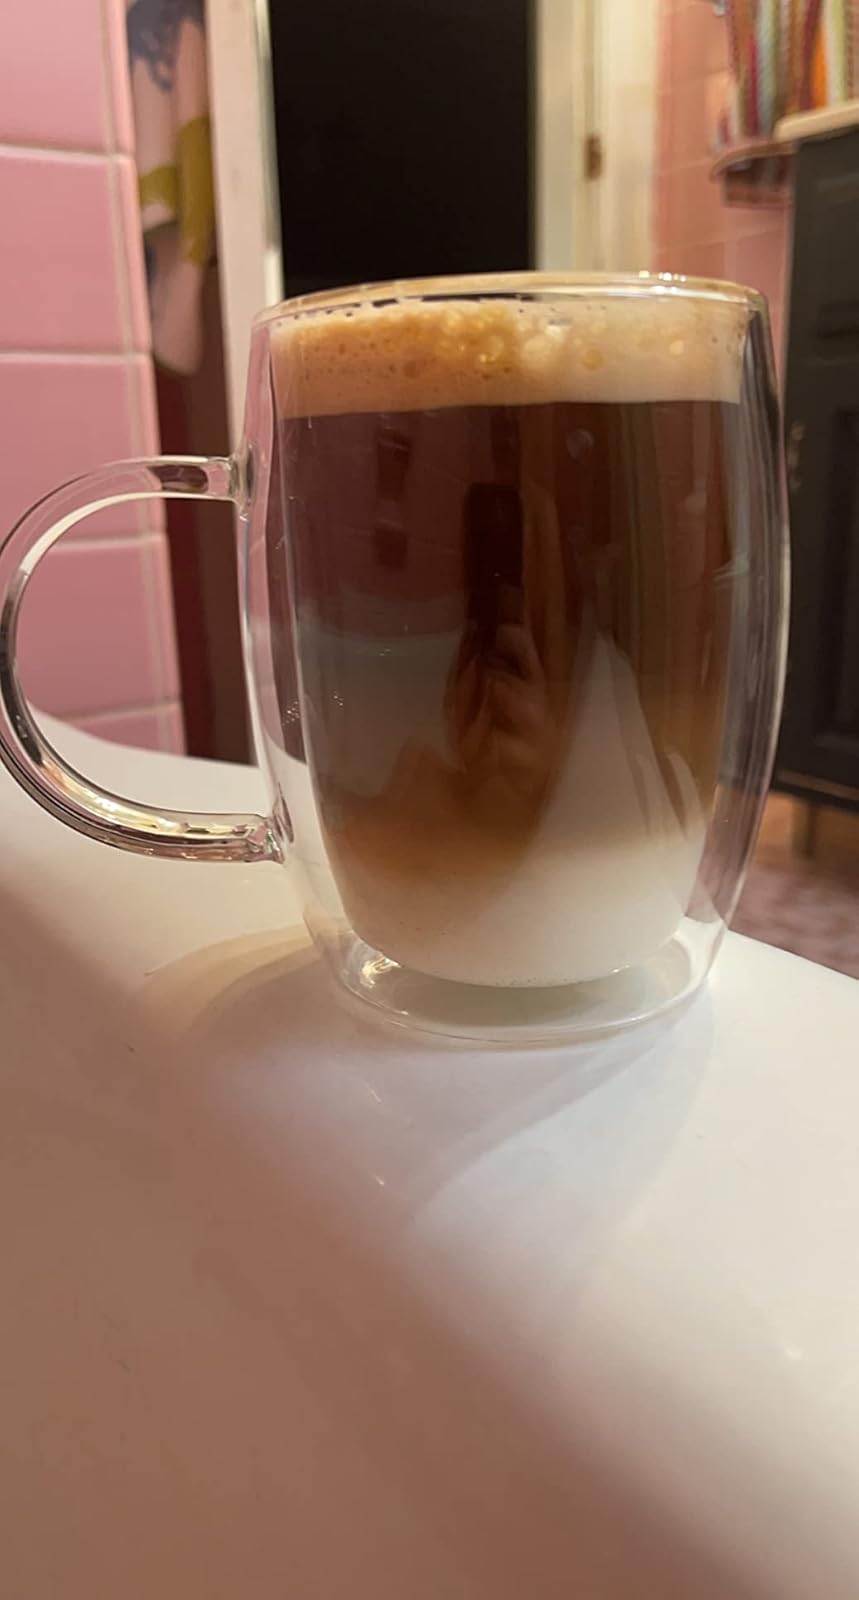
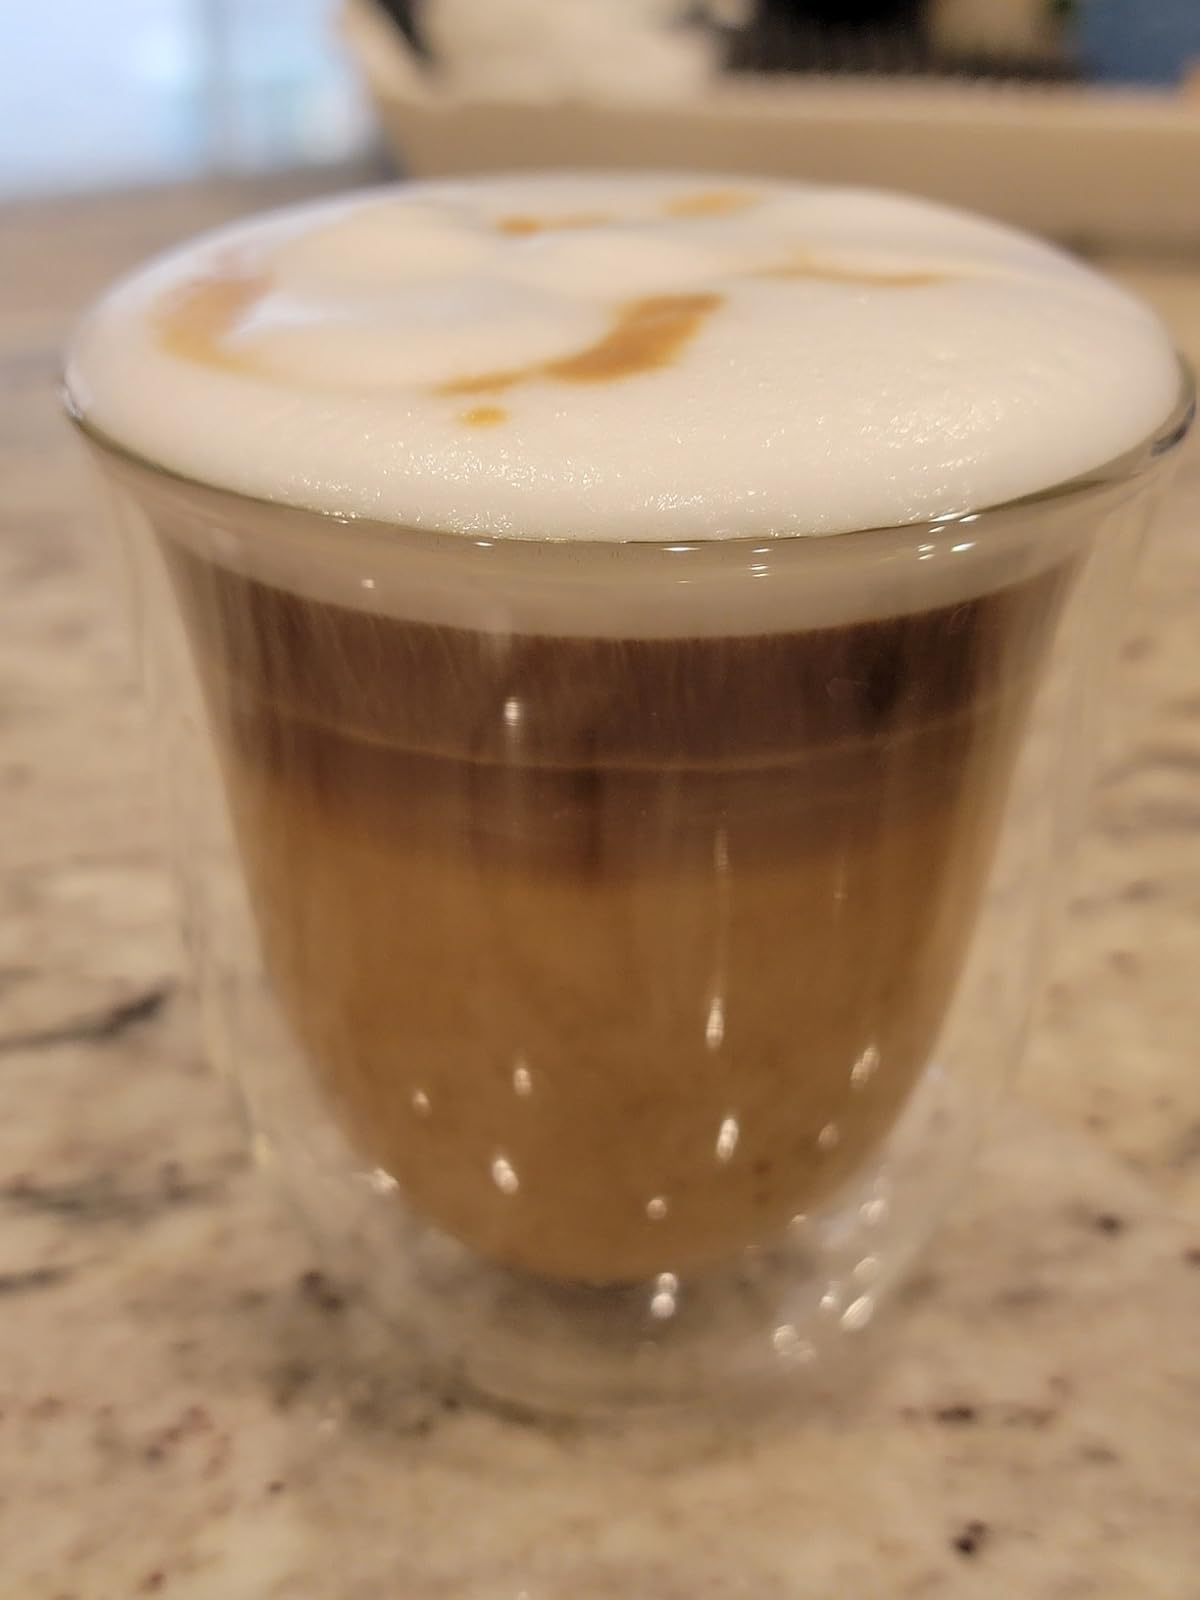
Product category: items_mug
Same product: no